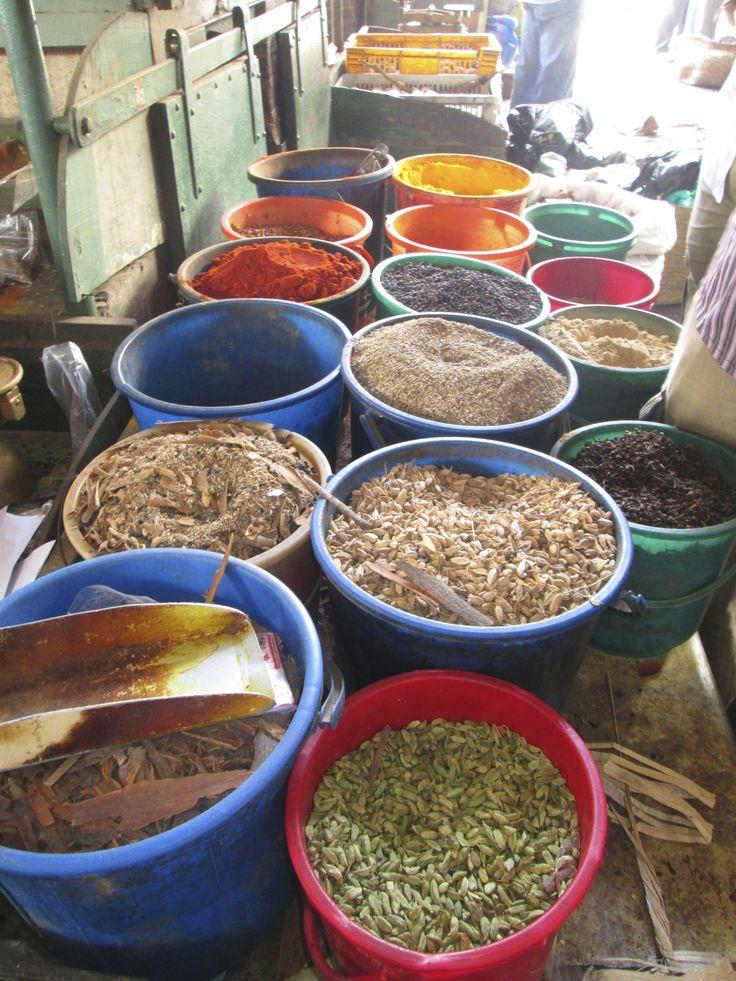
Bidhaa za biashara zengine zikiwa za tembe, miti na unga zikiwa zimehifadhiwa ndani ya ndoo zilizo na rangi tofauti tofauti kama vile samawati, kijivu na kadhalika.